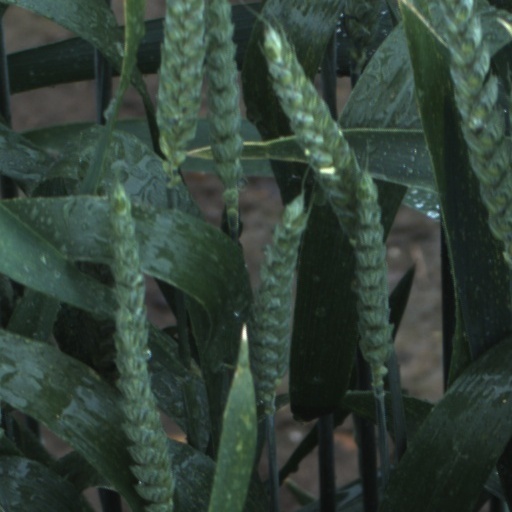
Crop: wheat